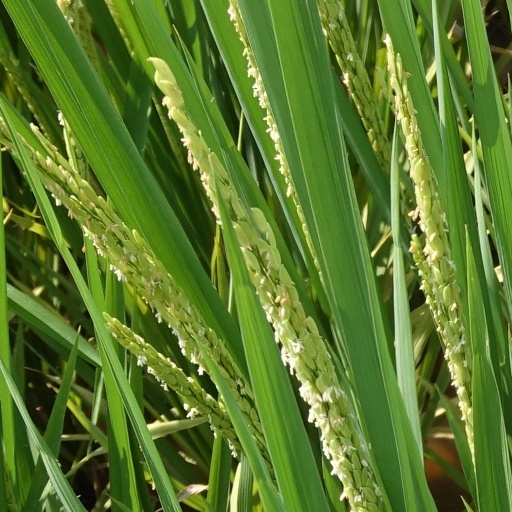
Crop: rice